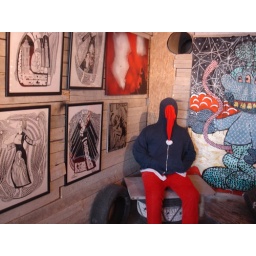
Abed Al Ruhman Al Mozaien (on the wall to the left)...and a 3D called 'No Surrender' in red